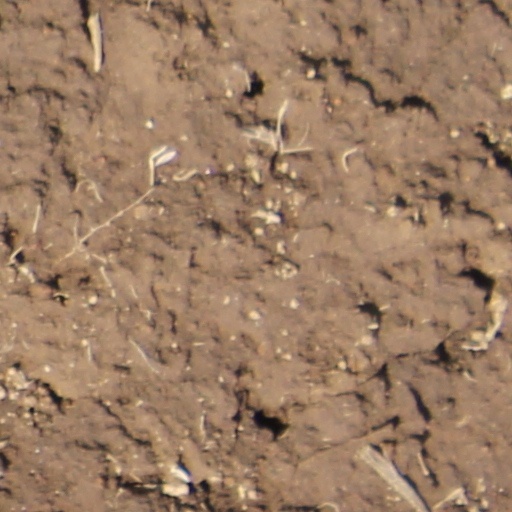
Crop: wheat